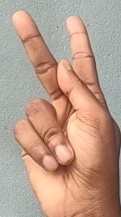
ASL sign: K